Kidderminster Harriers F.C.

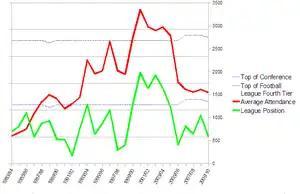
League positions and average home league attendances since the 1983–84 season

A close-season boardroom takeover battle disrupted preparations for their first season back in the Conference; consequently the club struggled to maintain efforts towards a quick return to the Football League, ending up with a 15th-place finish in the Conference National. Ex-Harriers captain and former Doncaster Rovers, Cheltenham Town player and Burnley assistant coach Mark Yates took over as Manager from the sacked Stuart Watkiss during the season. He steered the club away from minor danger of relegation in the 2005–06 season and during his first full campaign, took the side to the FA Trophy final at Wembley Stadium for the first time in 12 years. They however lost 3–2 to Stevenage Borough in front of 53,262. Their league form however was less impressive, resulting in mid-table finishes for three consecutive seasons.